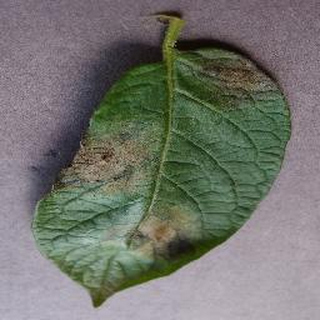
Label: potato_late_blight